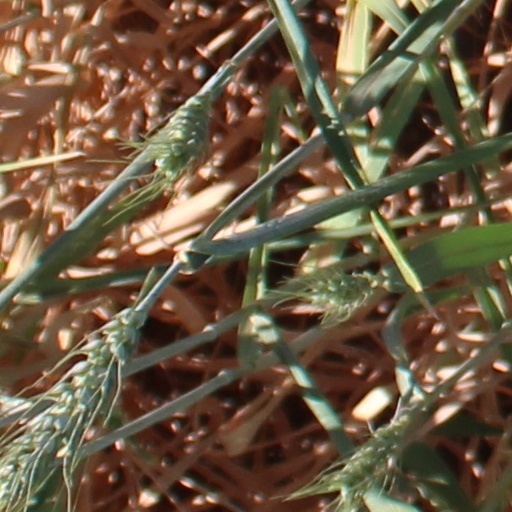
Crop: wheat